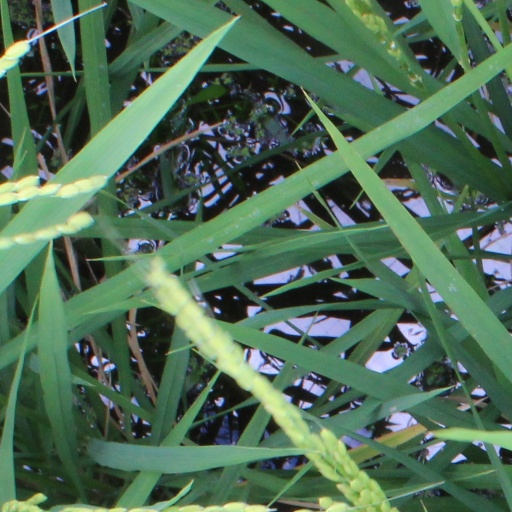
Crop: rice